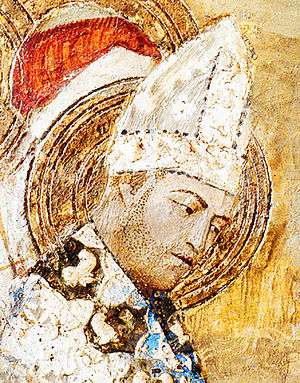
Pave Clemens 6.
Clemens 6. (fresko af Matteo Giovannetti, 14. århundrede)
Clemens 6. var pave fra 1342 til sin død.